Record producer

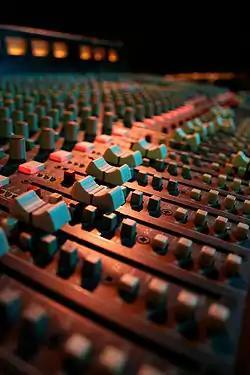
Mixing console

Among female record producers, Sylvia Moy was the first at Motown, Gail Davies the first on Nashville's Music Row, and Ethel Gabriel, with RCA, the first at a major record label. Lillian McMurry, owning Trumpet Records, produced influential blues records. Meanwhile, Wilma Cozart Fine produced hundreds of records for Mercury Records' classical division. For classical production, three women have won Grammy awards, and Judith Sherman's 2015 win was her fifth. Yet in nonclassical, no woman has won Producer of the Year, awarded since 1975 and only one even nominated for a record not her own, Linda Perry. After Lauren Christy's 2004 nomination, Linda Perry's 2019 nomination was the next for a woman. On why no woman had ever won it, Perry commented, "I just don't think there are that many women interested." In the U.K., Lynsey de Paul was an early female record producer, having produced both of her Ivor Novello award-winning songs.